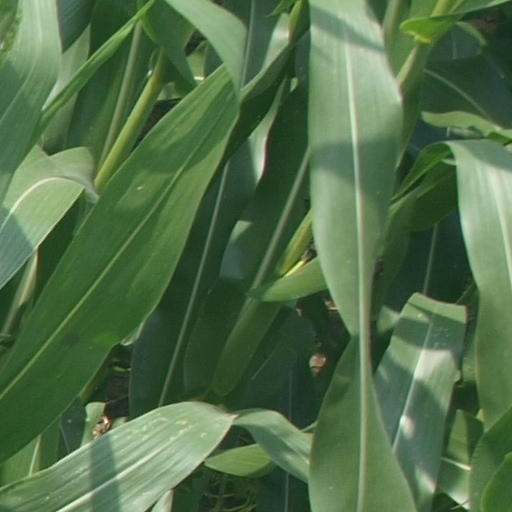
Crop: maize; corn